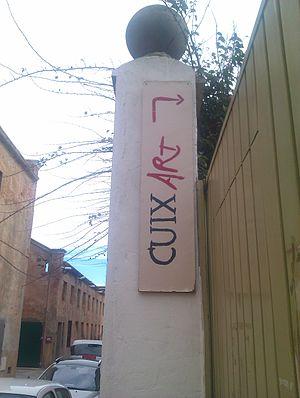
La liste suivante des musées et collections du Baix Empordà traite des différents musées et collections qui existent dans la région du Baix Empordà.